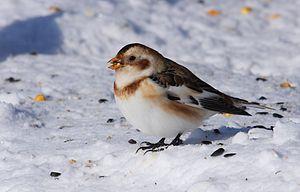
Bruant des neiges, (Plectrophenax nivalis), Réserve nationale de faune du cap Tourmente, Québec, Canada.